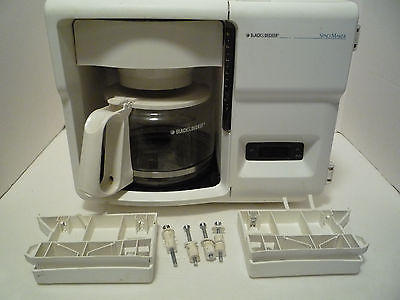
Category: coffee maker